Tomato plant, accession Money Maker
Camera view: tilt-top (135 deg); turntable rotation: 150 degrees
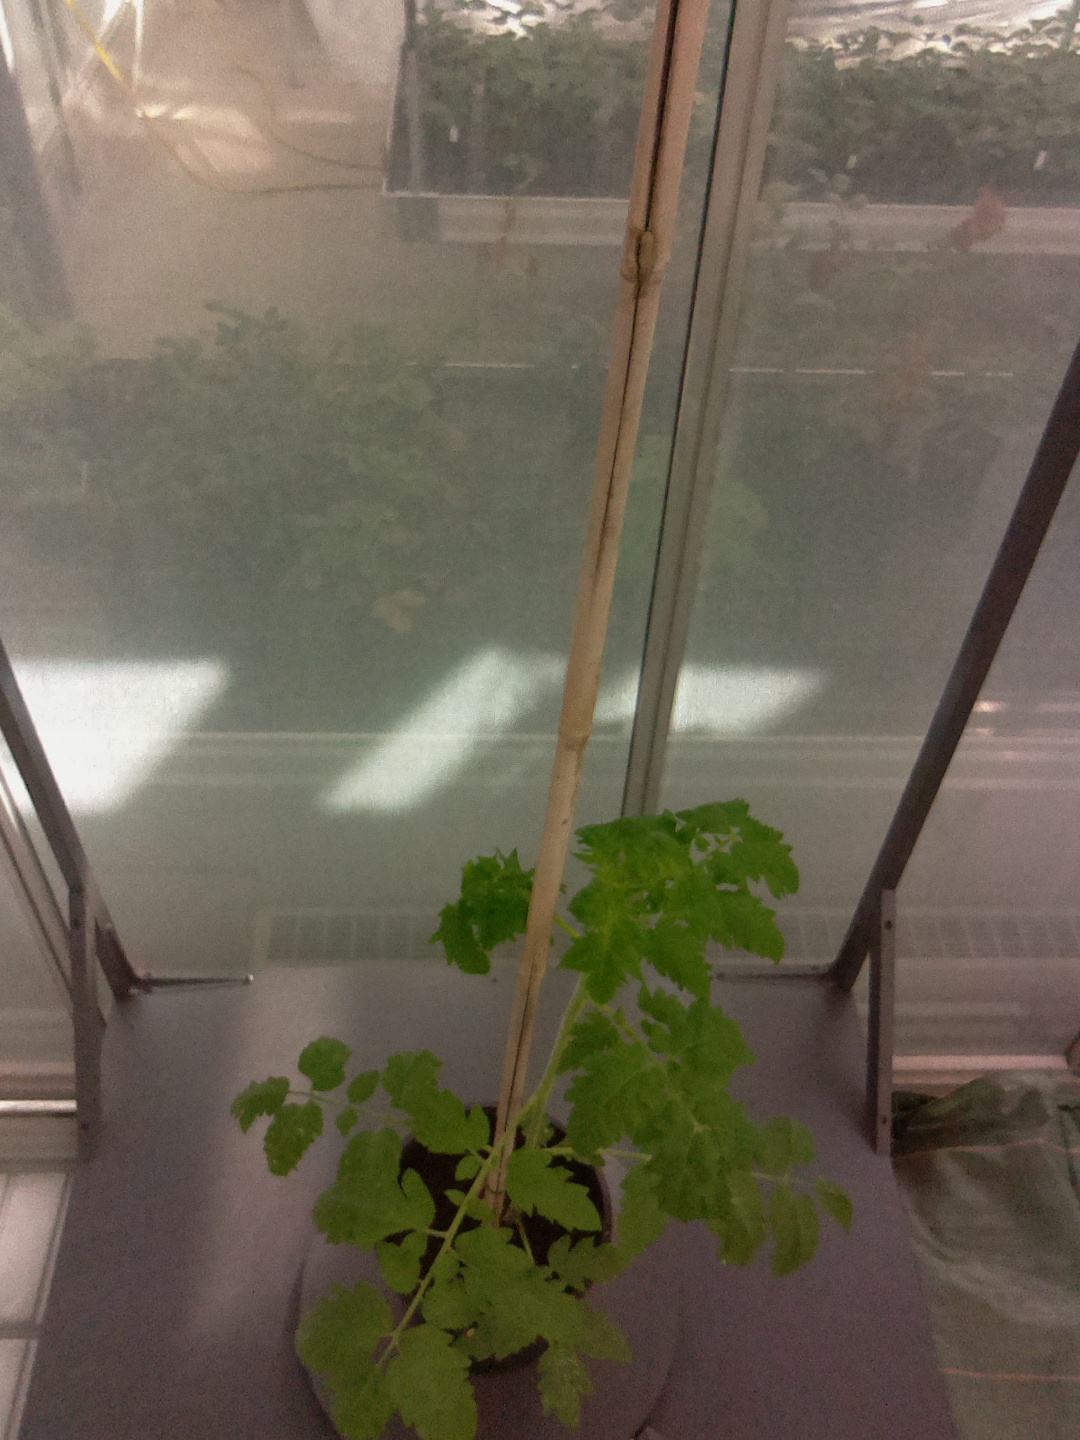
BBCH growth stage 14: 8 of true leaves visible